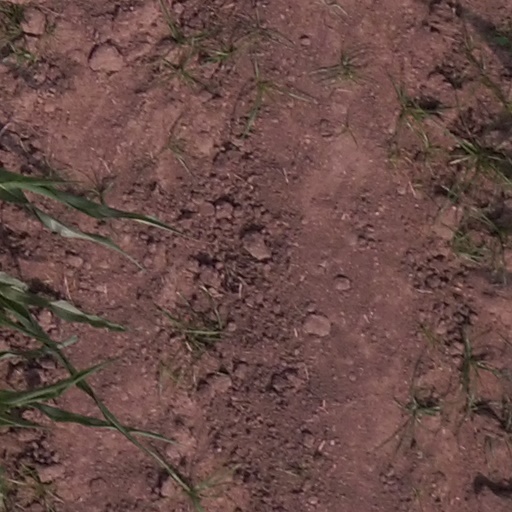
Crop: maize; corn